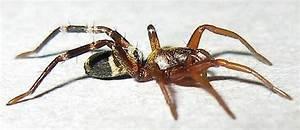
spider